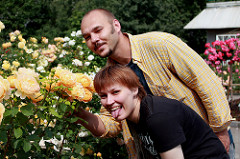
Flower: rose